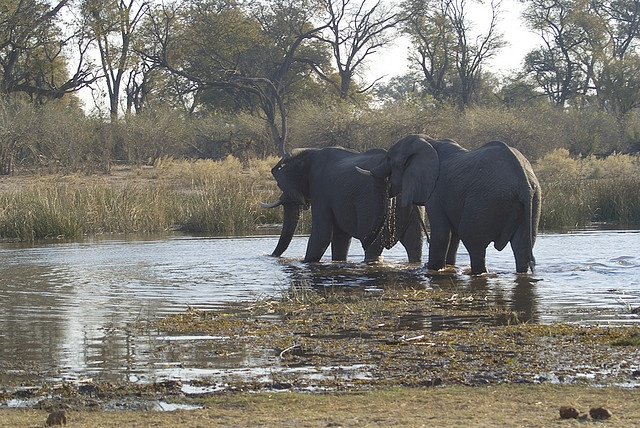
A herd of elephants walking across a river.
A small herd of elephants are in the water and our crossing it.
there are two large elephants crossing a stream
Some elephants are having some fun in the water.
Two elephants standing together in a watering hole.